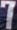
Number: 7